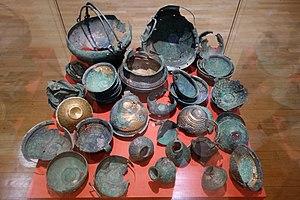
Dépôt de vaisselle de bronze d'Évans exposé au Musée de Lons-le-Saunier dans l'exposition «
Le dépôt de vaisselle de bronze d'Évans est un ensemble de pièces de vaisselle de bronze datant des environs de 950 av. J.-C. découvert en 1998 à Évans en France, dans le département du Jura.